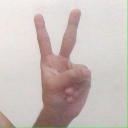
अक्षर: क